Wheebin standing stone

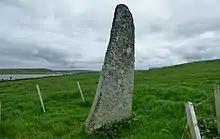
Wheebin Standing Stone, Mainland, Orkney

The Wheebin Standing stone (or Stane O' Quoybune) is an ancient, tall standing stone located in the parish of Birsay, in the north west of the mainland of Orkney, Scotland. It was erected in the 2nd millennium BC. Historic Environment Scotland established the site as a scheduled monument in 1937.